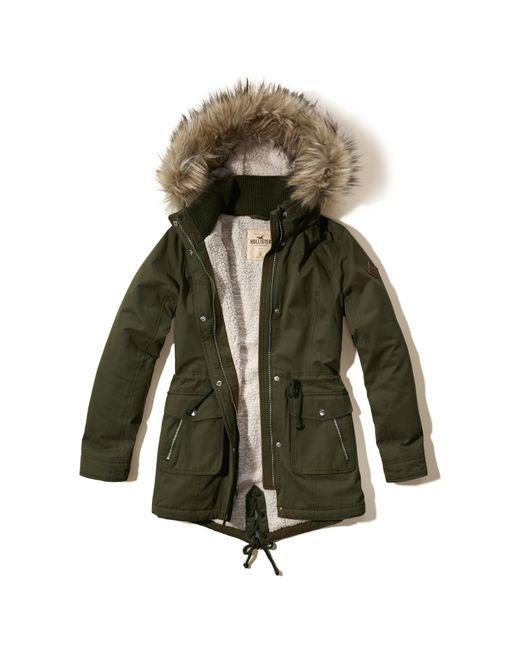
Winterbekleidung schwarze Jacke mit Pelzmütze für Damen